Malena Cavo

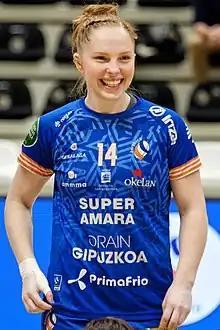
Malena Calvo in 2021

Malena Cavo (born 2 April 1999) is an Argentine handball player for Bera Bera Handball and the Argentine national team.